Deep Fear

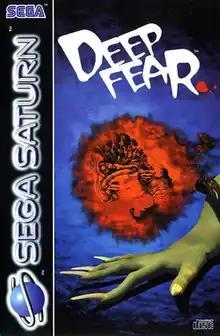
European cover art

Deep Fear is a 1998 survival horror video game co-developed by System Sacom and Sega CS2, and published by Sega for the Sega Saturn. Set on the underwater Big Table research facility in the Pacific Ocean, the player controls John Mayor as an unknown infection begins transforming the facility staff into hostile mutants. John explores the Big Table, gathering items and resources while fighting enemies and looking for a way to escape the facility.